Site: brandenburg
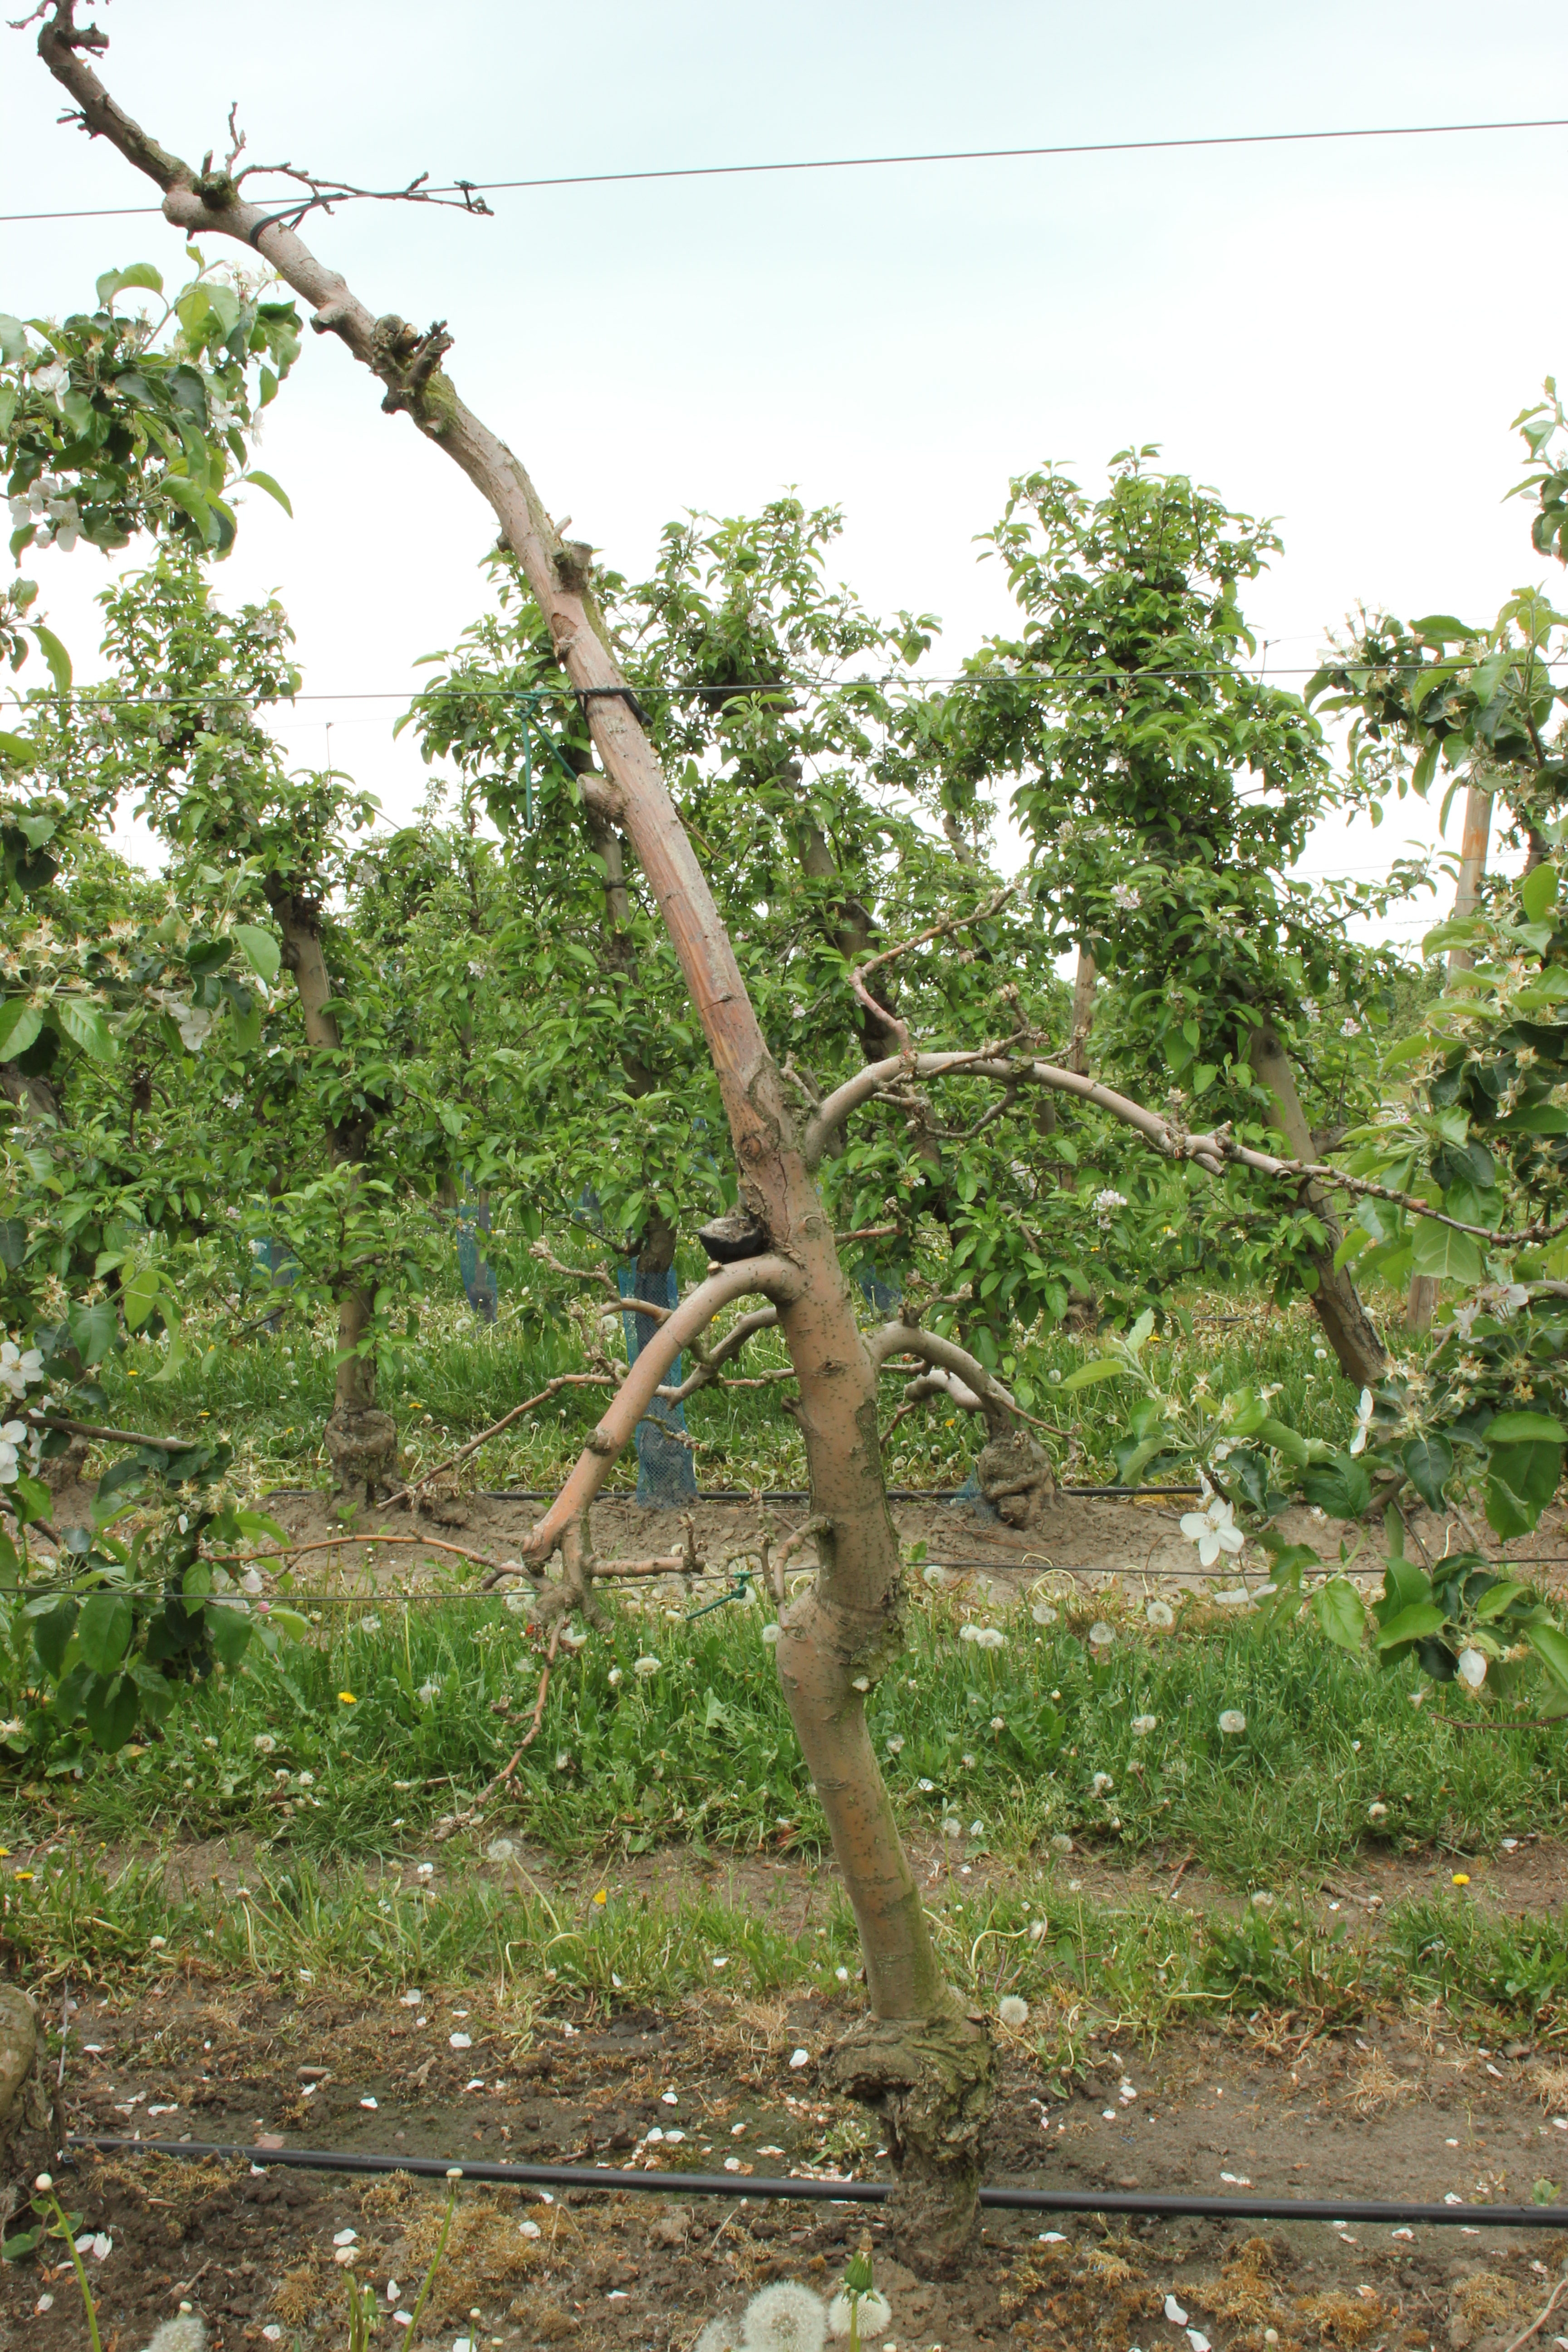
Growth stage (BBCH 67): Flowering